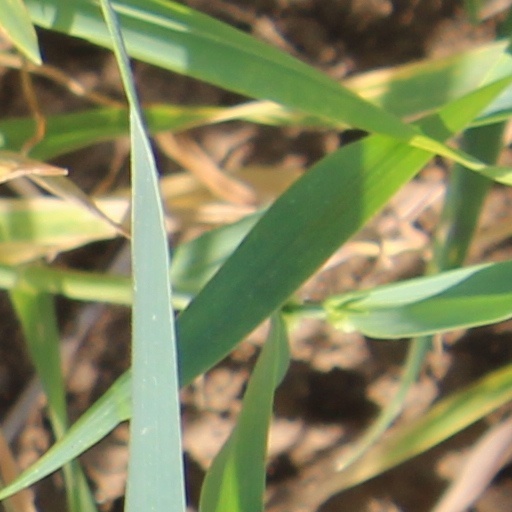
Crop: wheat